Shape and form (visual arts)

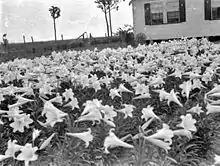
Bell-shaped flowers

A positive shape is a shape, that has details inside it, such as an outline of a human, with body features. Contrarily, a negative shape is a shape without any details; it's just an outline.